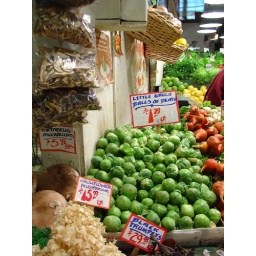
I guess the person in charge of the signs is not fond of brussel sprouts.